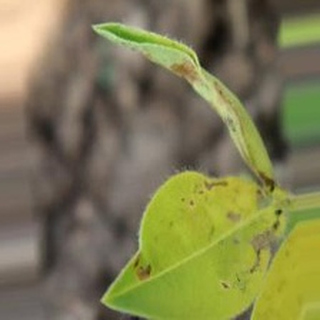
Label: groundnut_nutrition_deficiency